Empire Racing

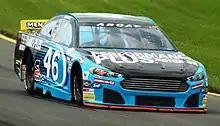
Thad Moffitt driving his No. 46 at Pocono in 2018.

The team's main car in 2017 was the No. 46, which Corr drove at Daytona. Thad Moffitt, Richard Petty's great-grandson, made his ARCA debut in the car for three races at Nashville, Toledo, and IRP. John Ferrier, who is from Middletown, New York (not far from Goshen, where the Corr family is from), joined the team and merged it with his own. He drove the No. 46 at both Pocono races.